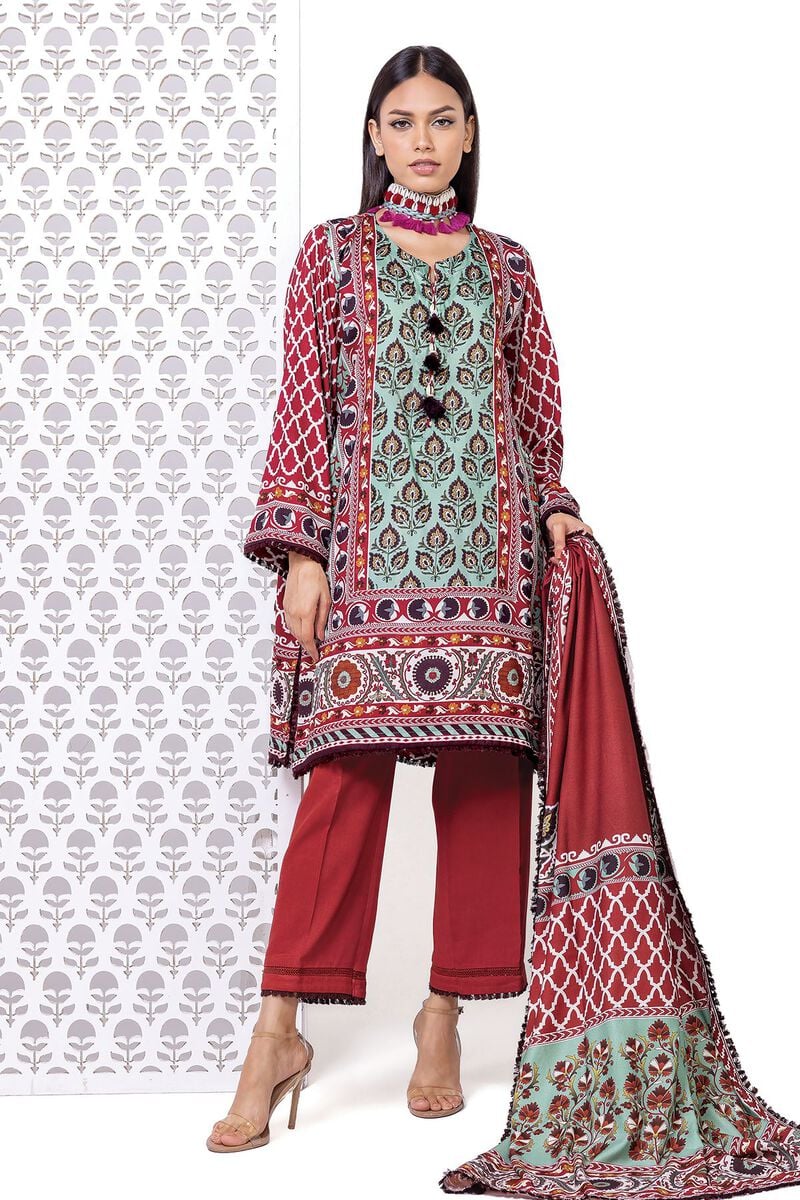
red multi embroidered cotton suit